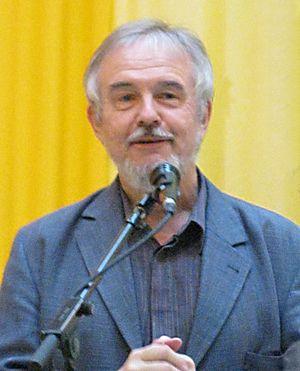
L'organiste autrichien Peter Planyavsky
Peter Planyavsky est un organiste et compositeur autrichien. Il fréquente d'abord le Schottengymnasium de Vienne et après avoir obtenu son diplôme de l'Académie de musique en 1966, passe une année dans l'atelier d'un facteur d'orgue, jouant un rôle dans les projets de construction des orgues, notamment celui de l'instrument Rieger de la grande salle du Musikverein. En 1968, il est nommé organiste du monastère de Stift Schlägl, en Haute-Autriche et l'année suivante, organiste la Cathédrale Saint-Étienne de Vienne. De 1983 jusqu'en 1990, Planyavsky est directeur de la musique, avec la responsabilité de la musique d'église de la cathédrale.